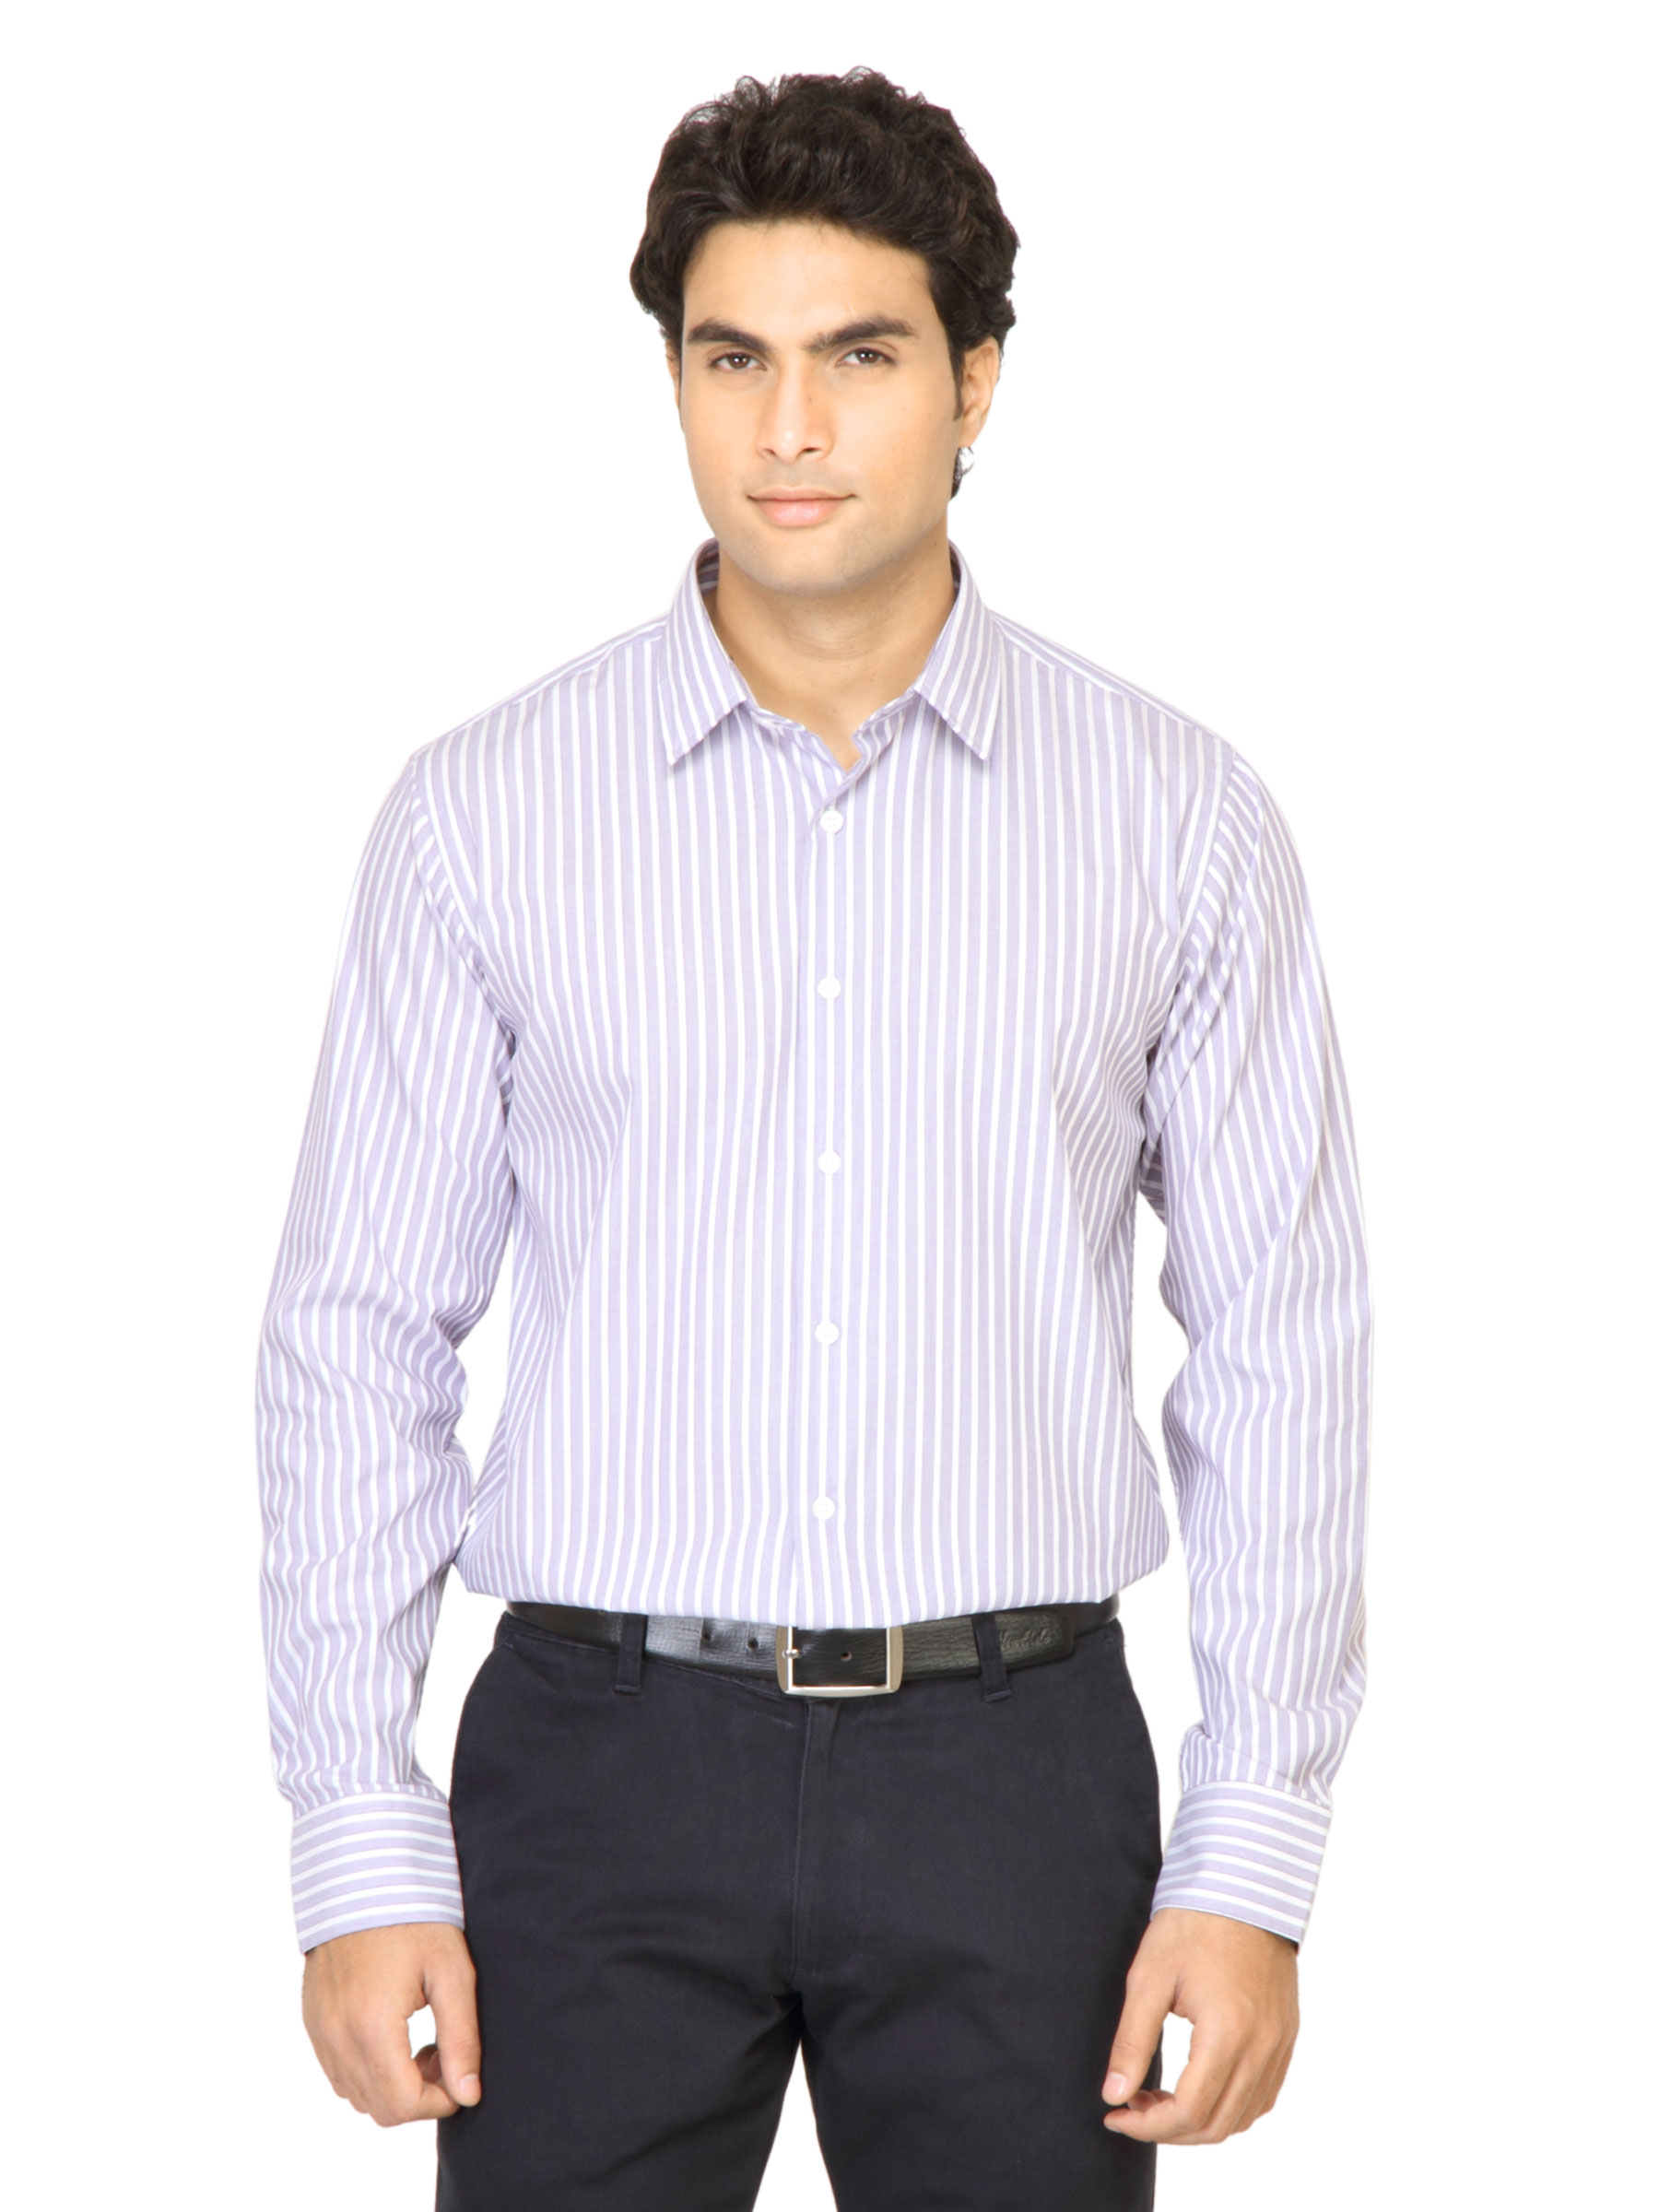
United Colors of Benetton Men Stripes Purple Shirt
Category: Apparel / Topwear / Shirts
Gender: Men
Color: Purple
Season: Fall 2011
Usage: Casual